Marquis Childs

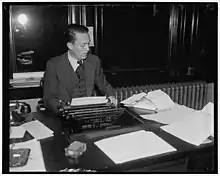
Marquis Childs in 1937

In 1925, Childs rejoined United Press and then in 1926 joined the "St. Louis Post-Dispatch", where he would remain off and on until 1944, mostly serving as a feature writer for its "American Mercury" magazine section.